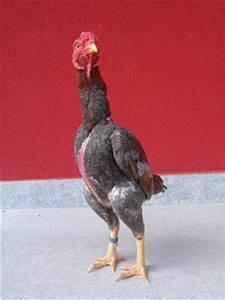
chicken